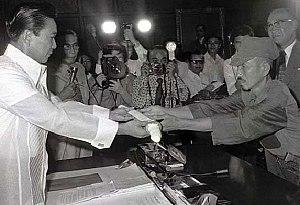
Hirō Onoda, né le 19 mars 1922 dans le village de Kamekawa dans la préfecture de Wakayama au Japon, et mort le 16 janvier 2014, est un soldat japonais en poste sur l'île de Lubang dans les Philippines qui refusa de croire à la fin de la Seconde Guerre mondiale et à la reddition du Japon en 1945 et qui continua la guerre avec trois autres soldats jusqu'en 1974. C'est le plus connu des nombreux « soldats japonais restants ».